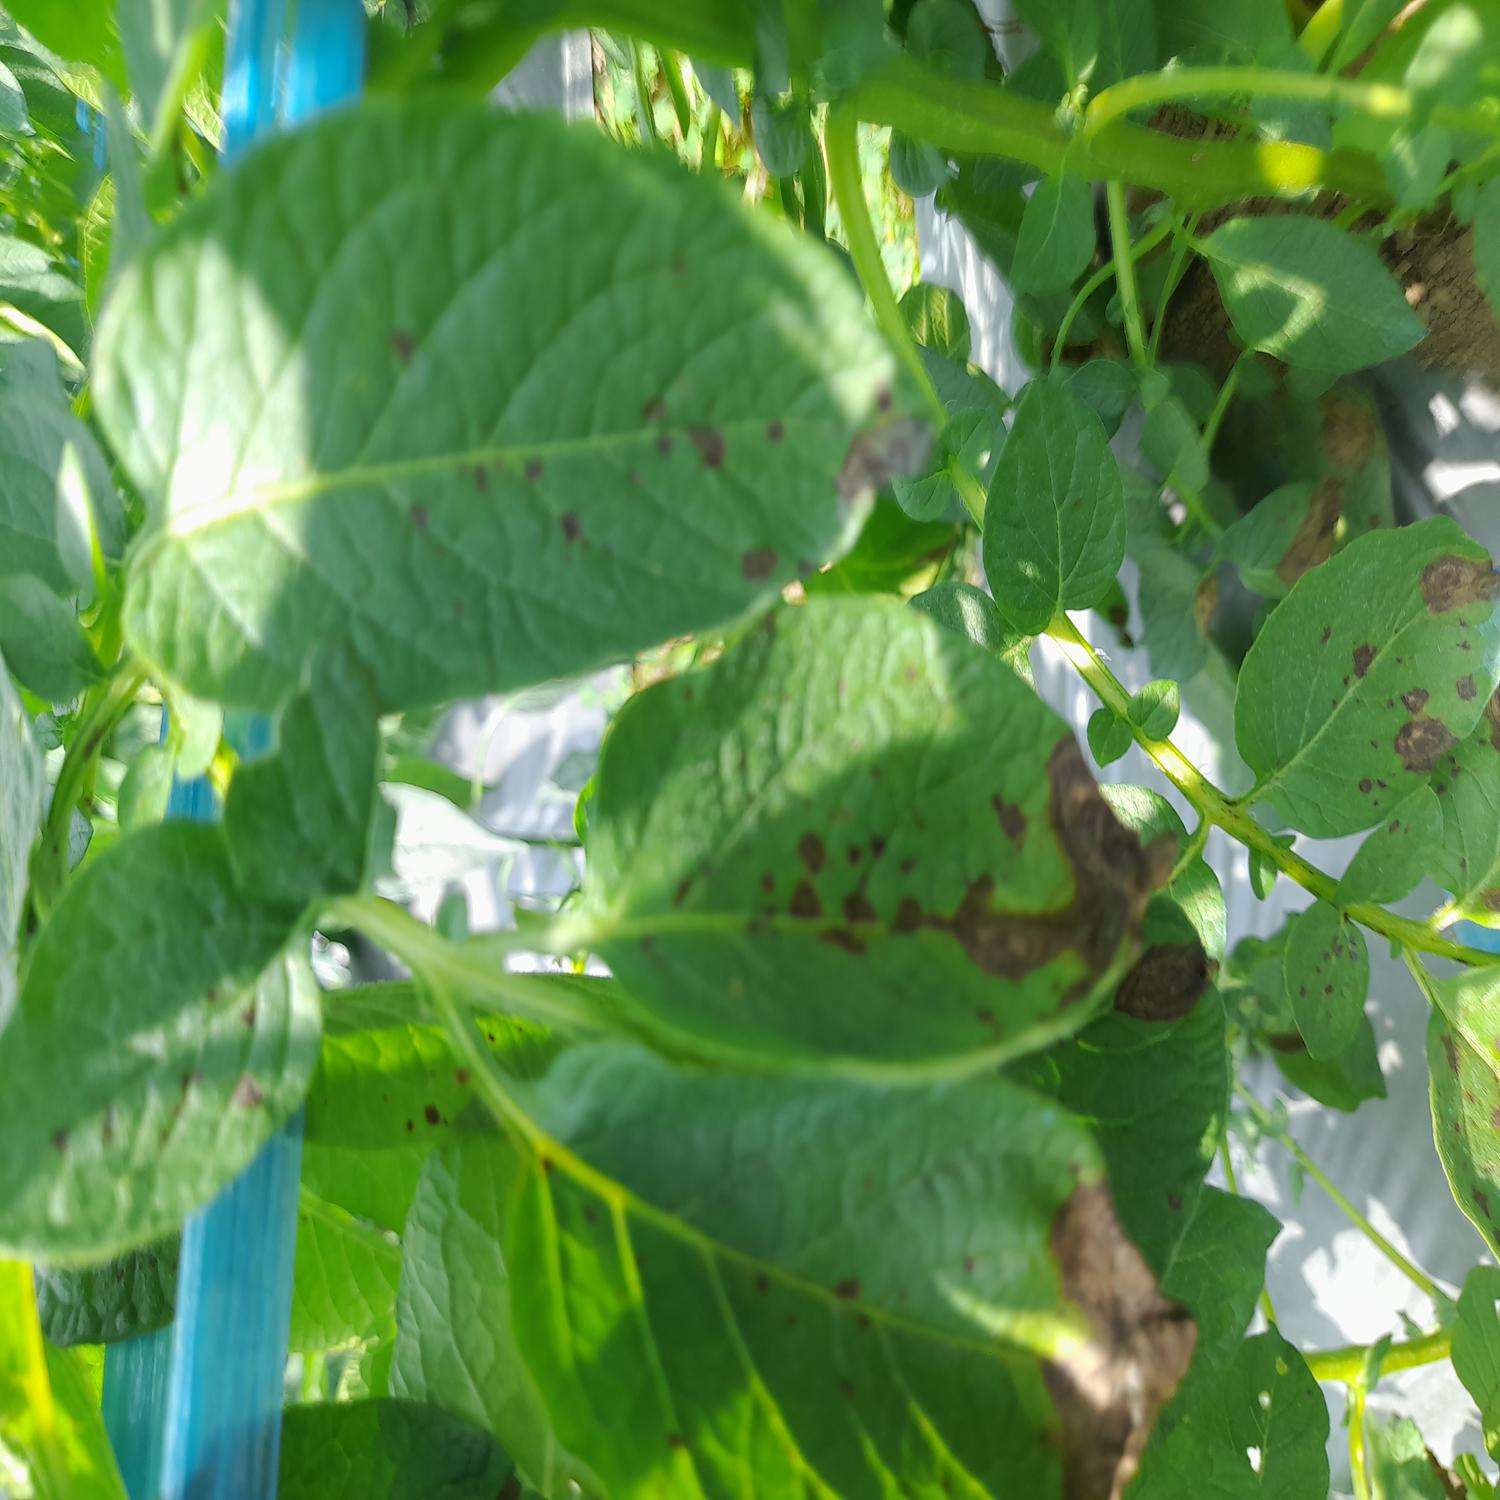
Label: Fungi